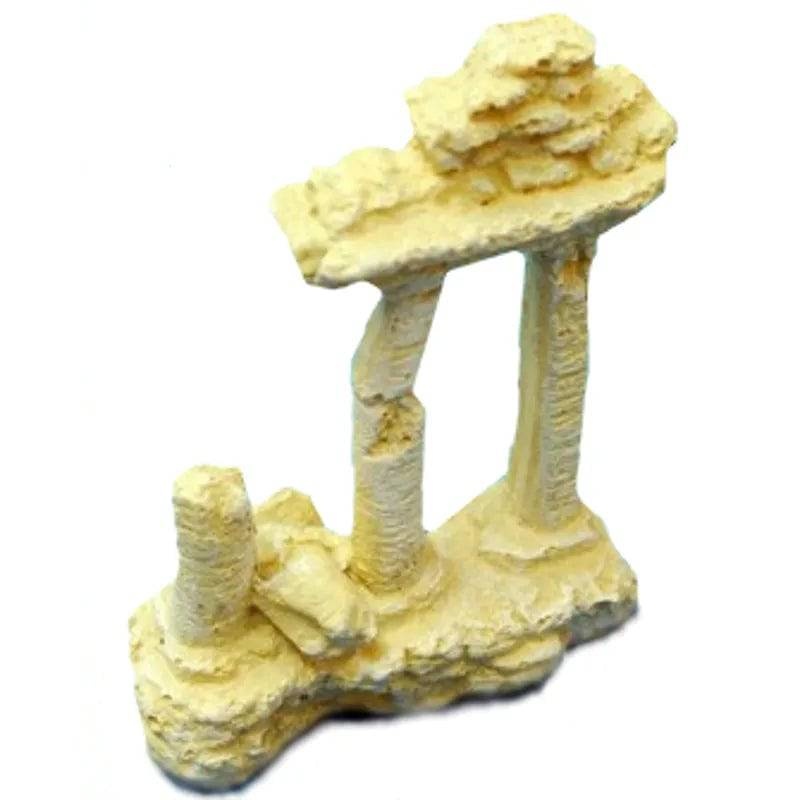
Mini Roman Ruin Aquarium Ornament Decoration
Mini Roman Ruin Aquarium Ornament Small -Poly Resin -Ideal for coldwater tropical aquariums -Establish creative and fun aquarium designs with a little of history! Roman style ruin creating fun spaces for your aquatic friends. Approximate Dimensions: 7cm L x 2cm W x 9cm H AQUA - 0907032
Brand: Anhui Hefei Hongjia Co Ltd
Category: Animals & Pet Supplies > Pet Supplies > Fish & Aquatic Supplies > Aquarium Decors